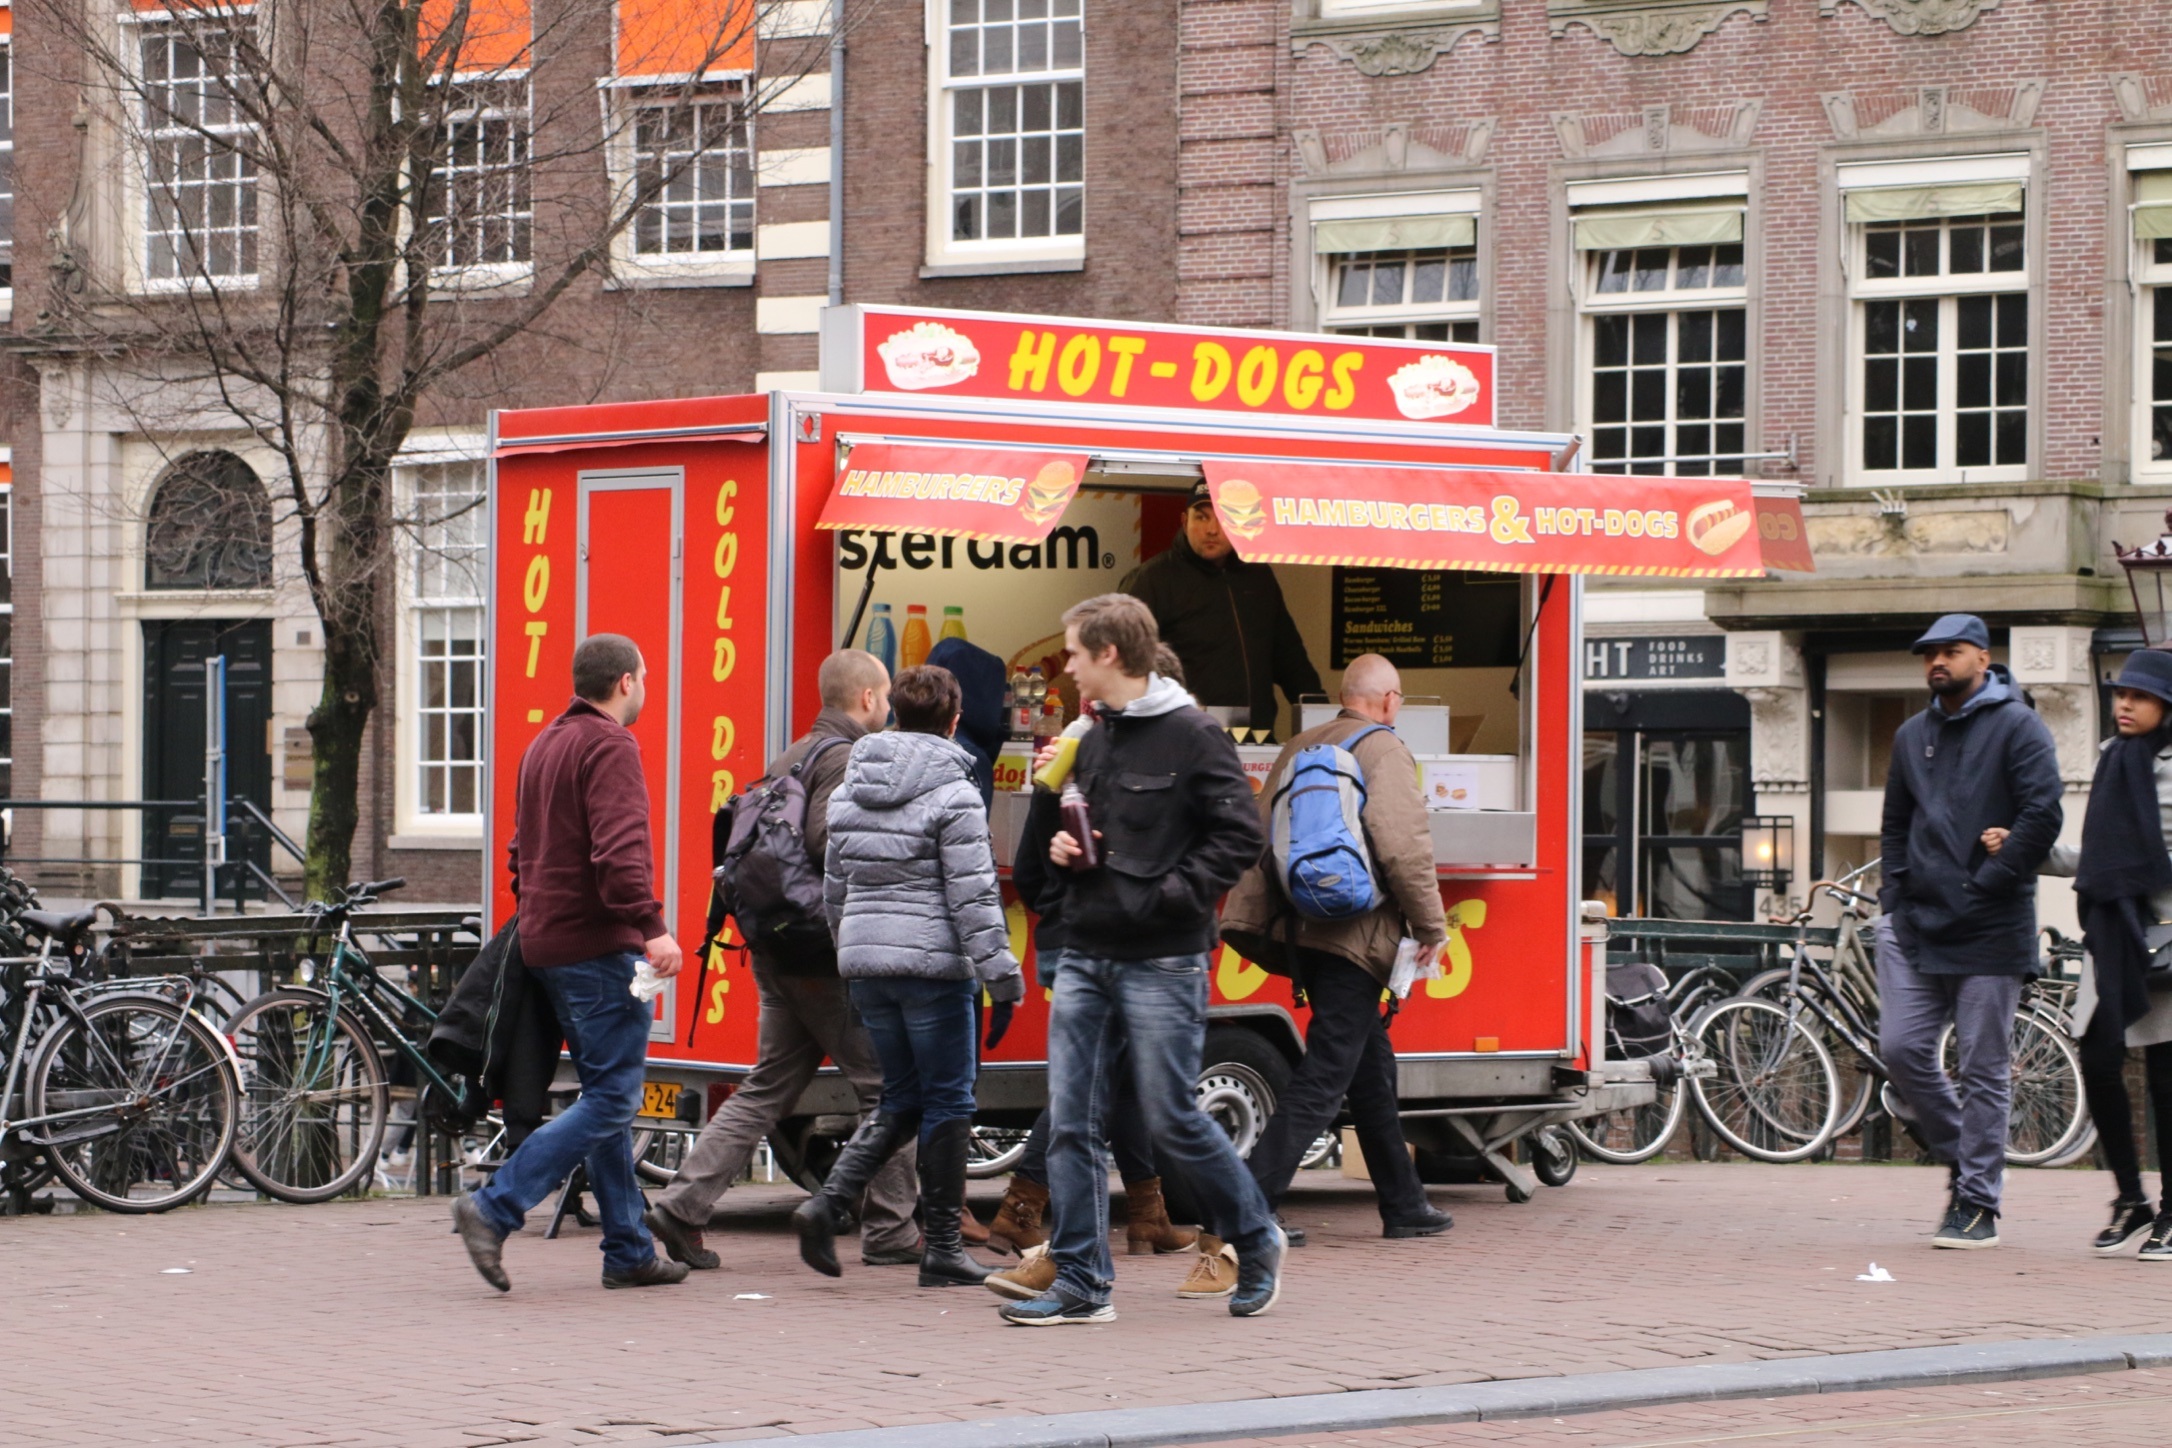
pedestrian, people, road, street, canal, downtown, transport, food, vehicle, street scene, public transport, amsterdam, netherlands, center, hot dog